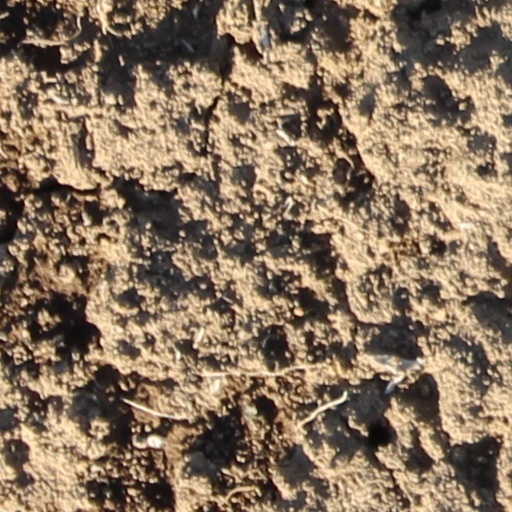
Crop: wheat